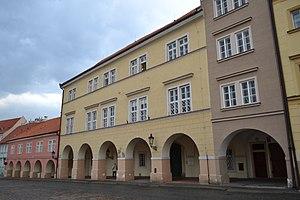
Le palais Vrbnov également appelé maison Chotek est un monument situé dans la rue Loretánská dans le quartier du château de Prague dans la ville de Prague 1. Il est protégé en tant que monument culturel de la République tchèque.